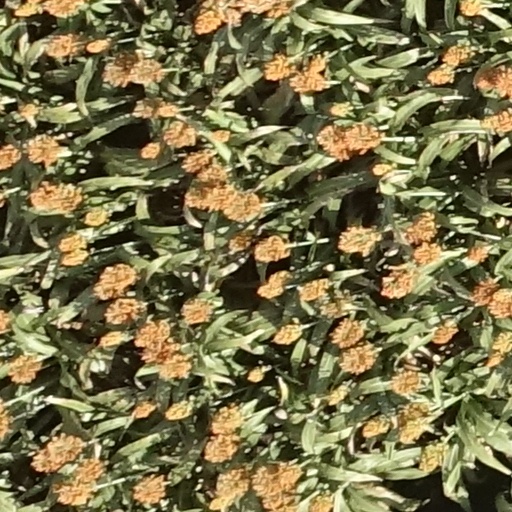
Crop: sorghum